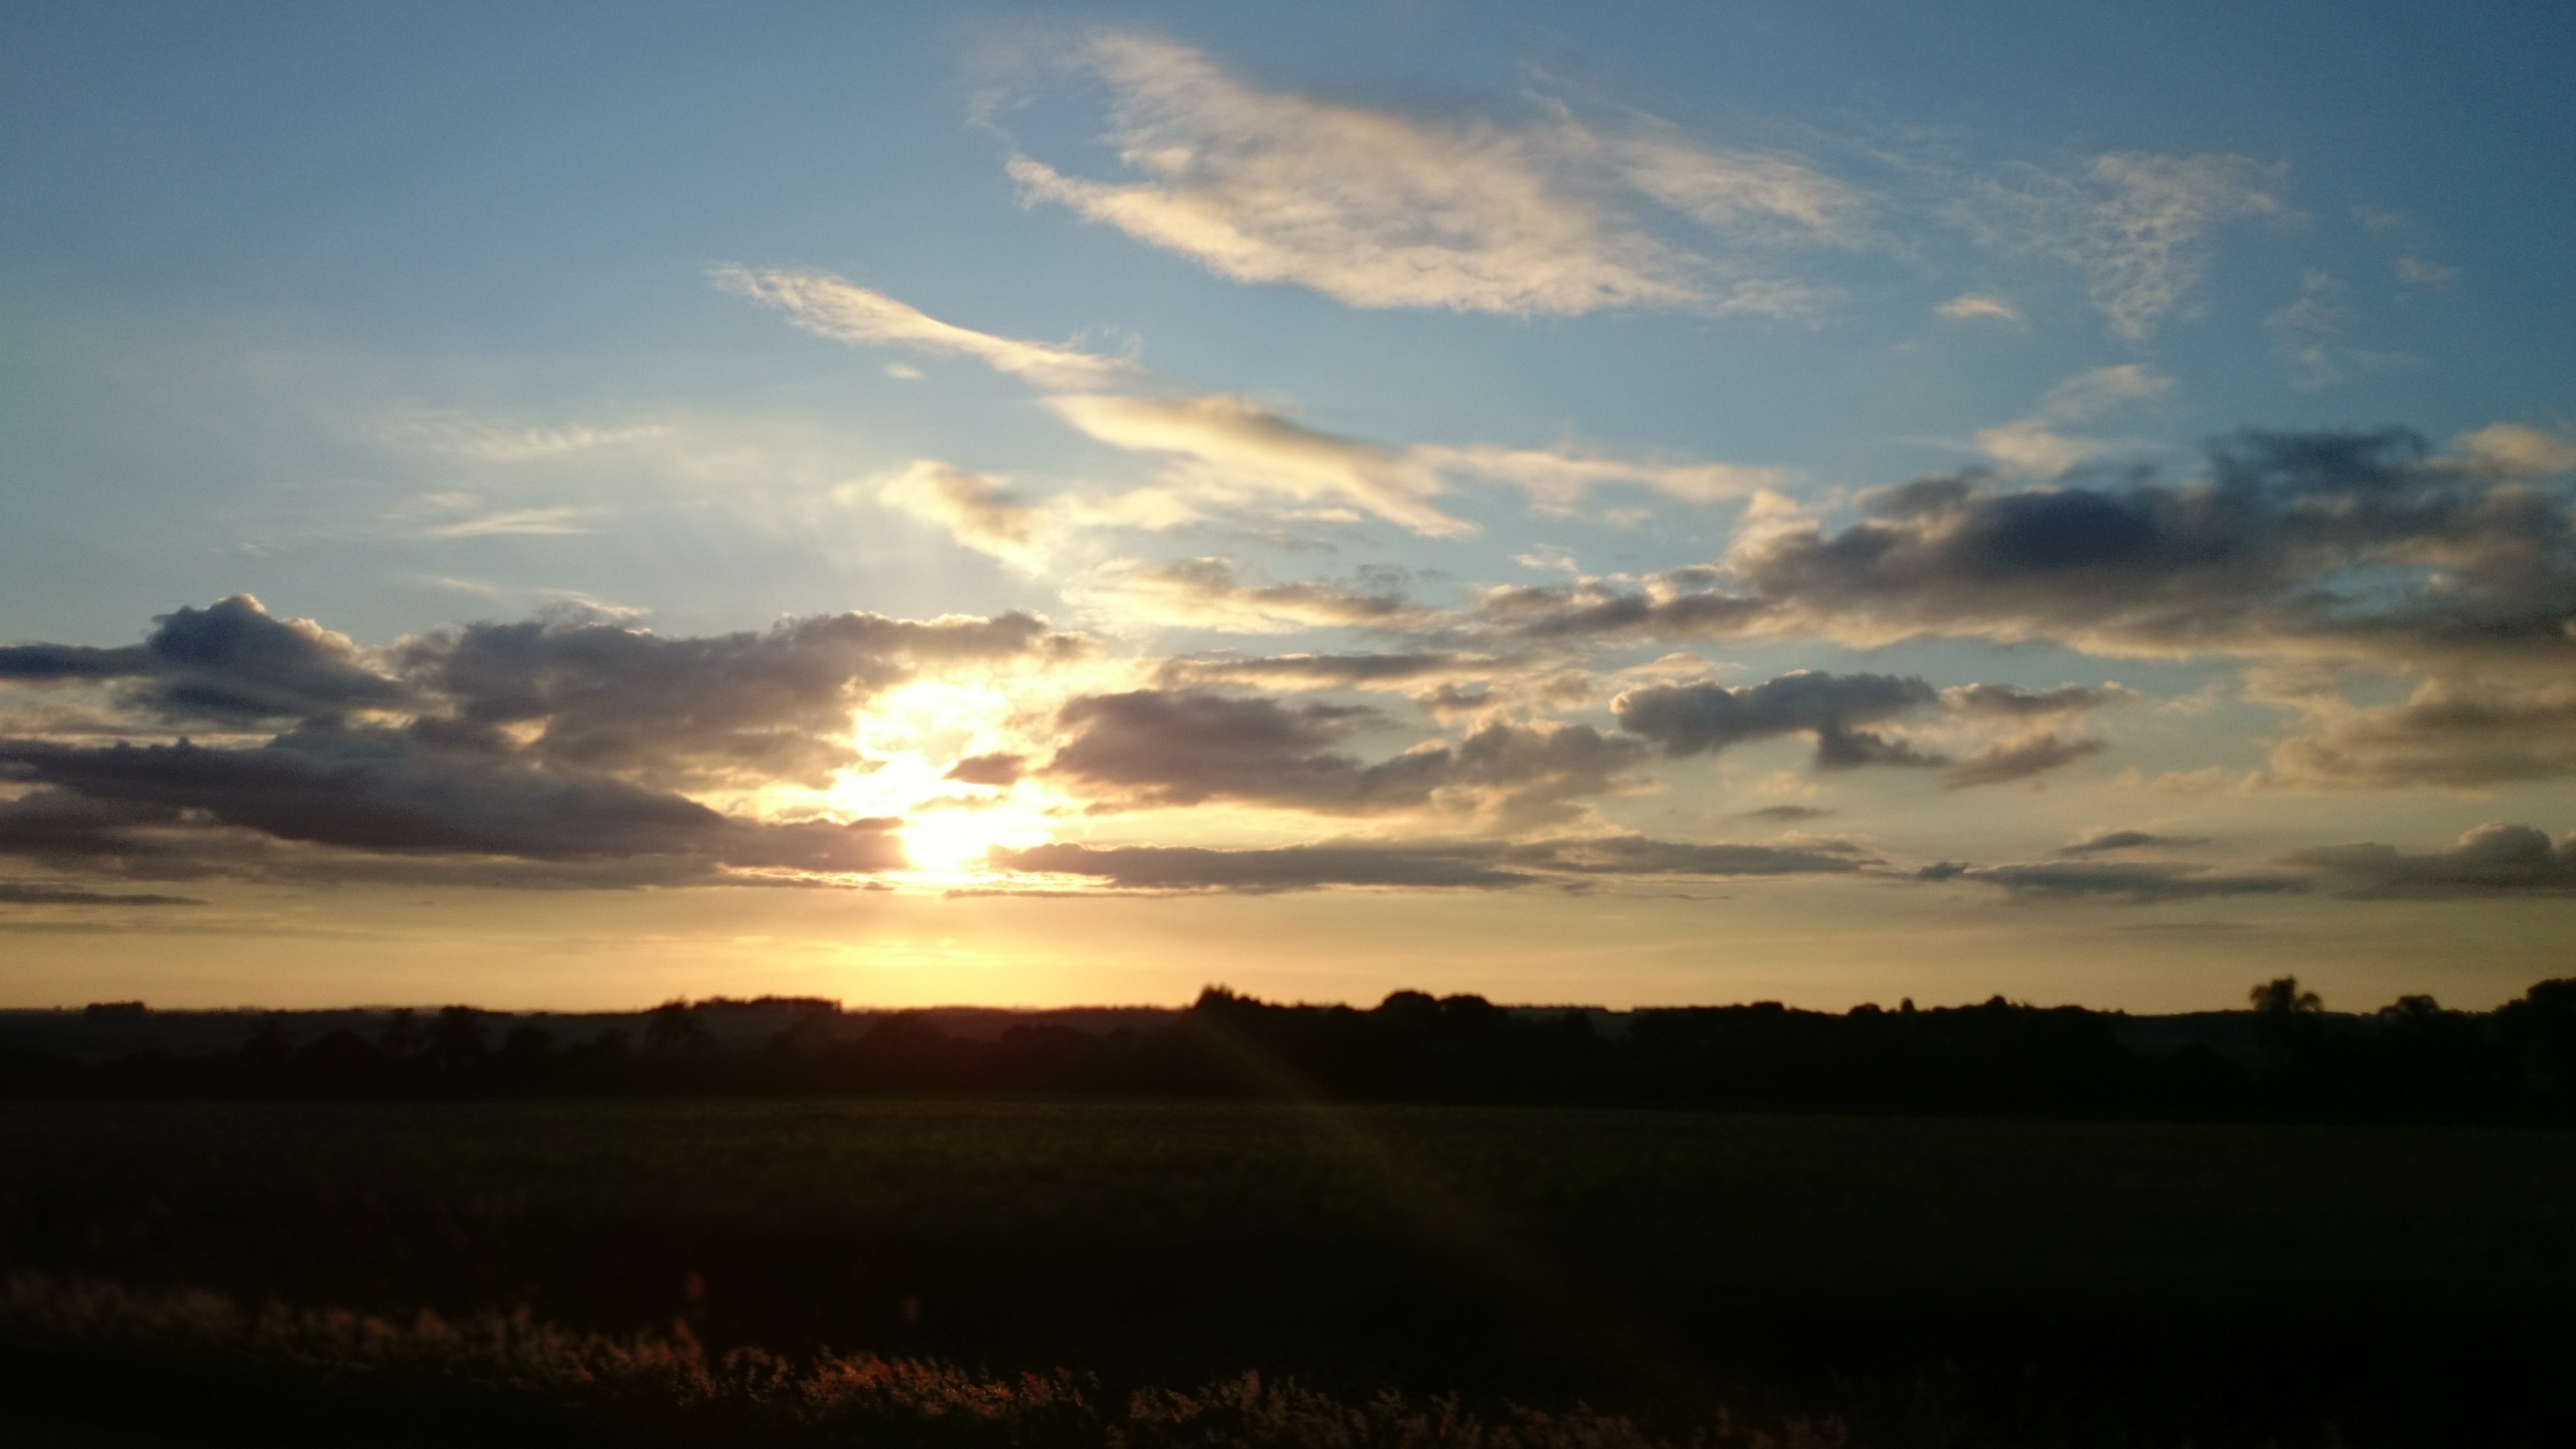
horizon, cloud, sky, sun, sunrise, sunset, field, prairie, sunlight, morning, dawn, atmosphere, dusk, evening, cumulus, plain, afterglow, atmospheric phenomenon, red sky at morning